Bonnie J. Dunbar

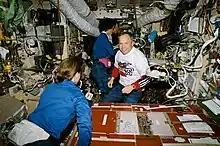
In the "Mir" core module

In 1993, Dunbar became the Deputy Associate Administrator in the Office of Life and Microgravity Sciences at NASA Headquarters in Washington, D.C. In this role she was involved in key decisions regarding the redesign of the "Freedom" space station, such as the decision to use air at , which was necessary for experiments with plants.